Fort San Carlos

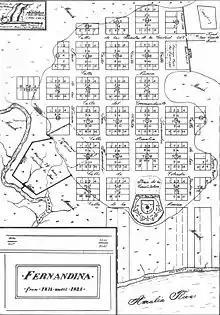
Plat of Fernandina from 1811 until 1821, showing location of Fort San Carlos, drawn by Franz Dollheimer in April 1937

The history of Fort San Carlos is intimately connected with the development of the Fernandina Plaza, also called the Town Lot, first defined in 1769 when a town site which included the lot was shown in charts drawn by Capt. John Fuller and then mapped by cartographer Thomas Jefferys in 1770. As late as 1777, however, there were no indications of any town development. The place had stood uninhabited, except for occasional encampments of English colonial invaders, since the raids in 1702 by Colonel James Moore, governor of Carolina.